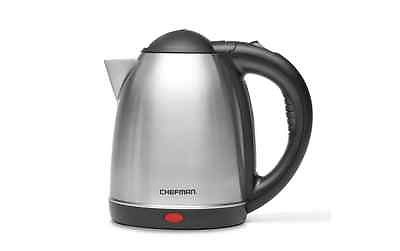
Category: kettle